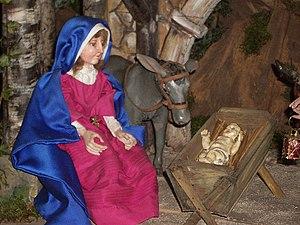
Jésus, un prénom masculin.